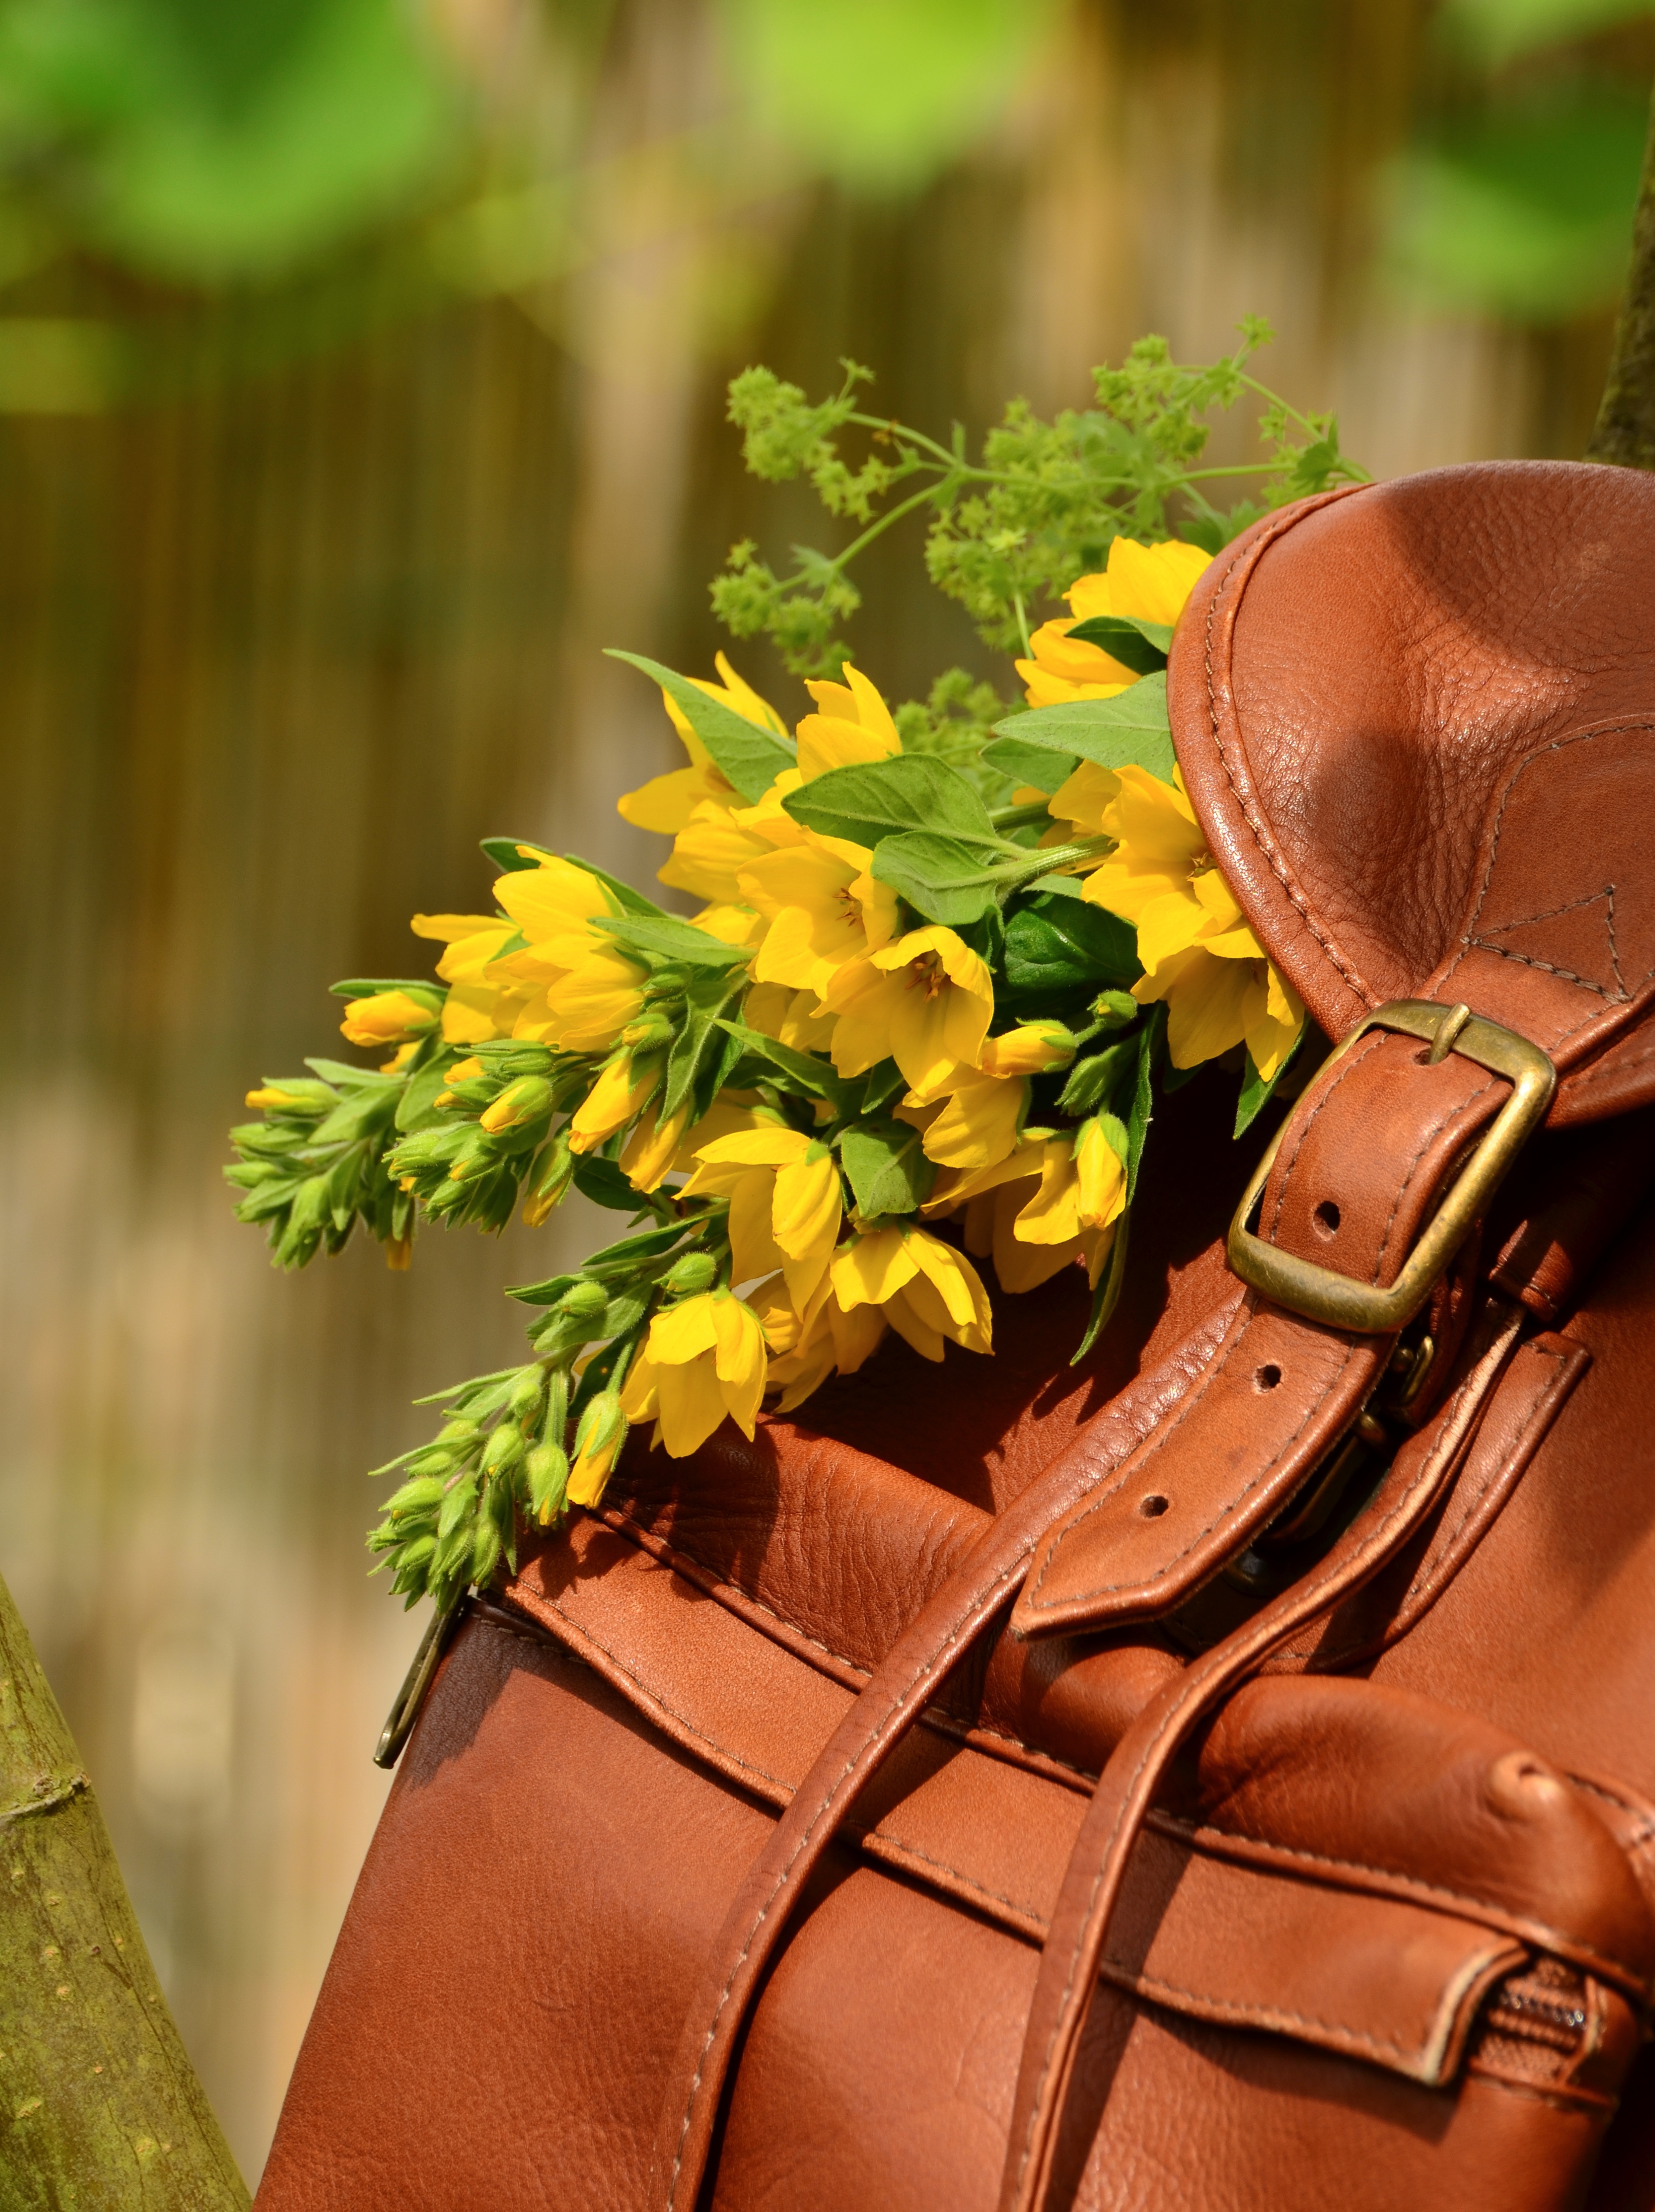
plant, leaf, flower, bloom, backpack, rustic, bouquet, spring, green, autumn, romantic, yellow, flora, still life, season, thank you, close up, postcard, birthday, closure, greeting, greeting card, floristry, yellow flowers, macro photography, buckle, mother's day, flower bouquet, brown leather, goldfelberich, leather seam, readers were